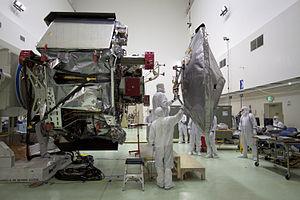
Juno est une mission spatiale de la NASA qui a pour objectif l'étude de la planète Jupiter. La structure de cette planète géante gazeuse et son mode de formation restent, au lancement de la mission, largement inconnus malgré plusieurs missions spatiales et les observations astronomiques faites depuis la Terre. La sonde spatiale, lancée en 2011, doit collecter sur place des données sur les couches internes de Jupiter, la composition de son atmosphère et les caractéristiques de sa magnétosphère. Ces éléments doivent permettre de reconstituer la manière dont Jupiter s'est formée et de corriger ou d'affiner le scénario de formation des planètes du Système solaire dans lequel Jupiter a, du fait de sa masse importante, joué un rôle majeur.